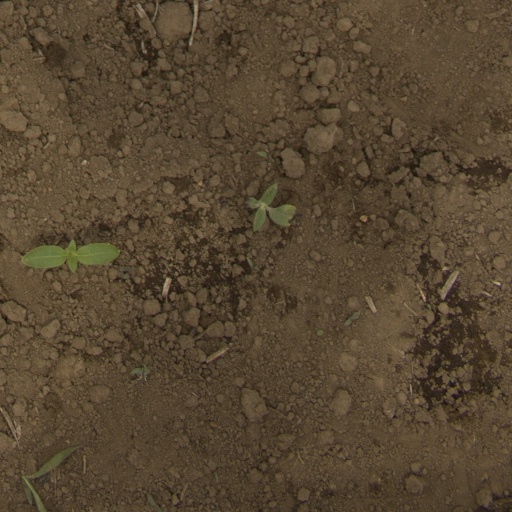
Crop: Jerusalem artichoke